Kirill Alekseenko

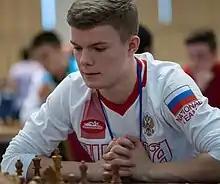
Alekseenko at the 2015 World U18 Chess Championship in Greece

Alekseenko achieved the necessary norms for the grandmaster title in 2012, but did not reach a FIDE rating of 2500 necessary for the granting of the title until 2015. He competed in the 2015 World U18 Chess Championship held in Greece from 24 October to 6 November, placing second with 8½/11 (+8–2=1}, one point behind winner Masoud Mosadeghpour. Alekseenko won the Chigorin Memorial in 2015. He repeated the success in 2016 and 2017.